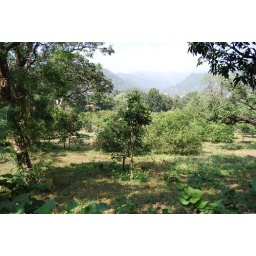
Peer over a high fence along the street and view a nice meadow.